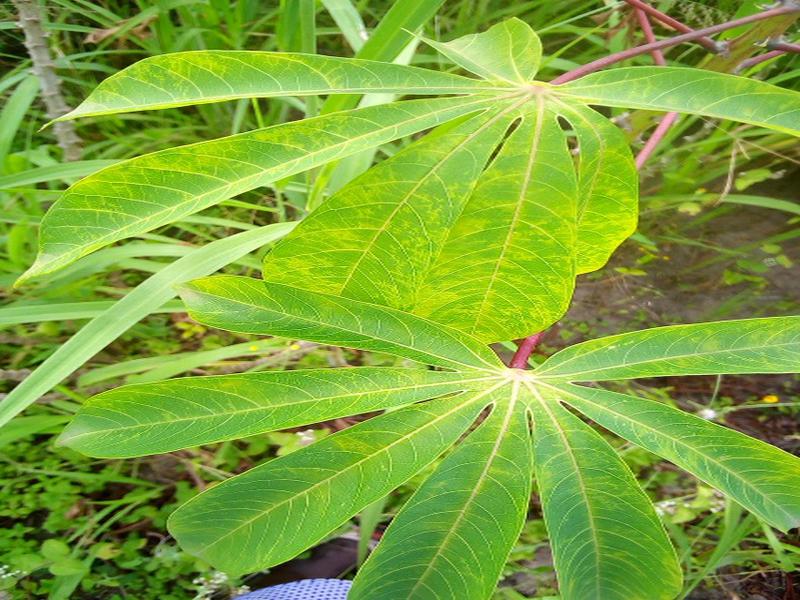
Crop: cassava
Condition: brown_streak_disease